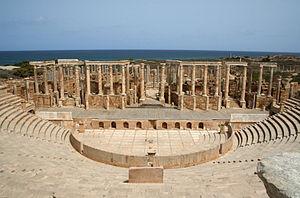
L’Afrique ou Afrique proconsulaire, est une ancienne province romaine qui correspond aux actuels nord et sud-est tunisien, plus une partie de l'Algérie et de la Libye actuelle.